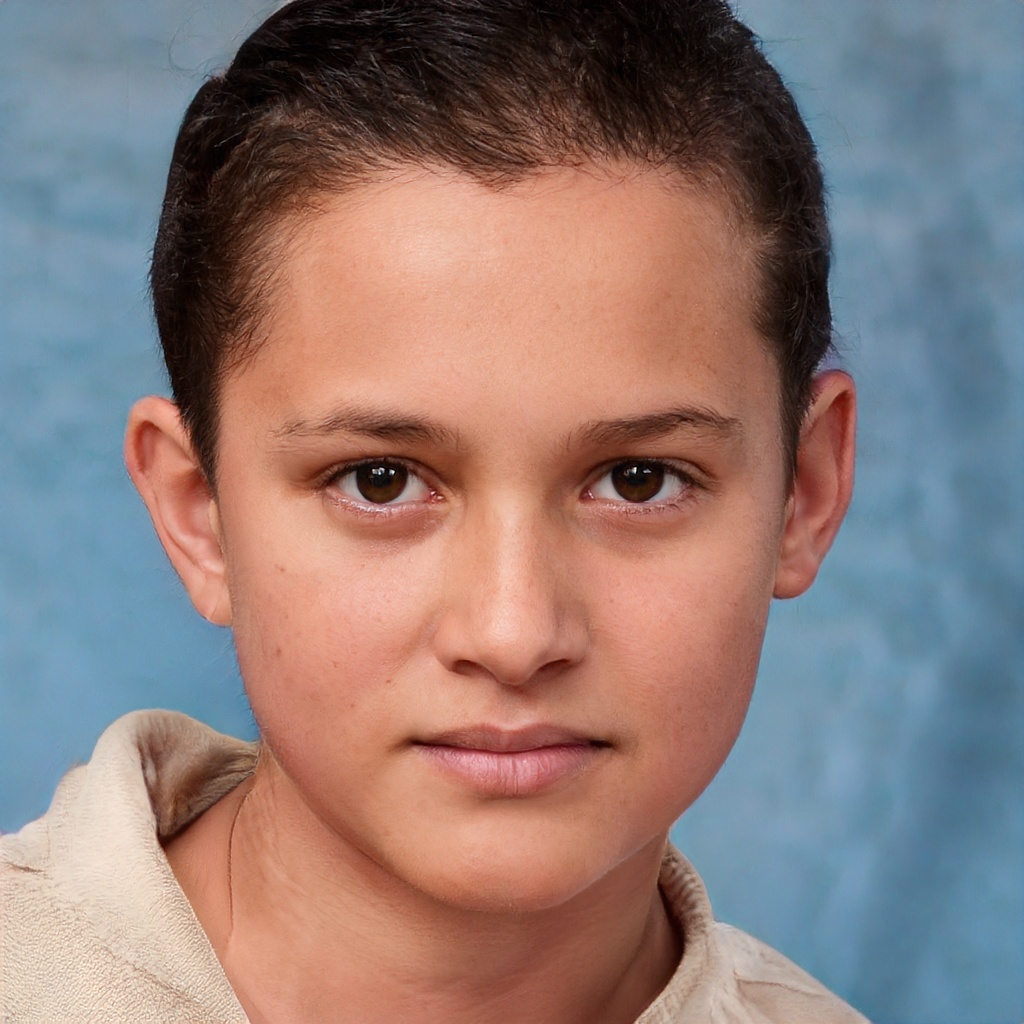
Gender: Female